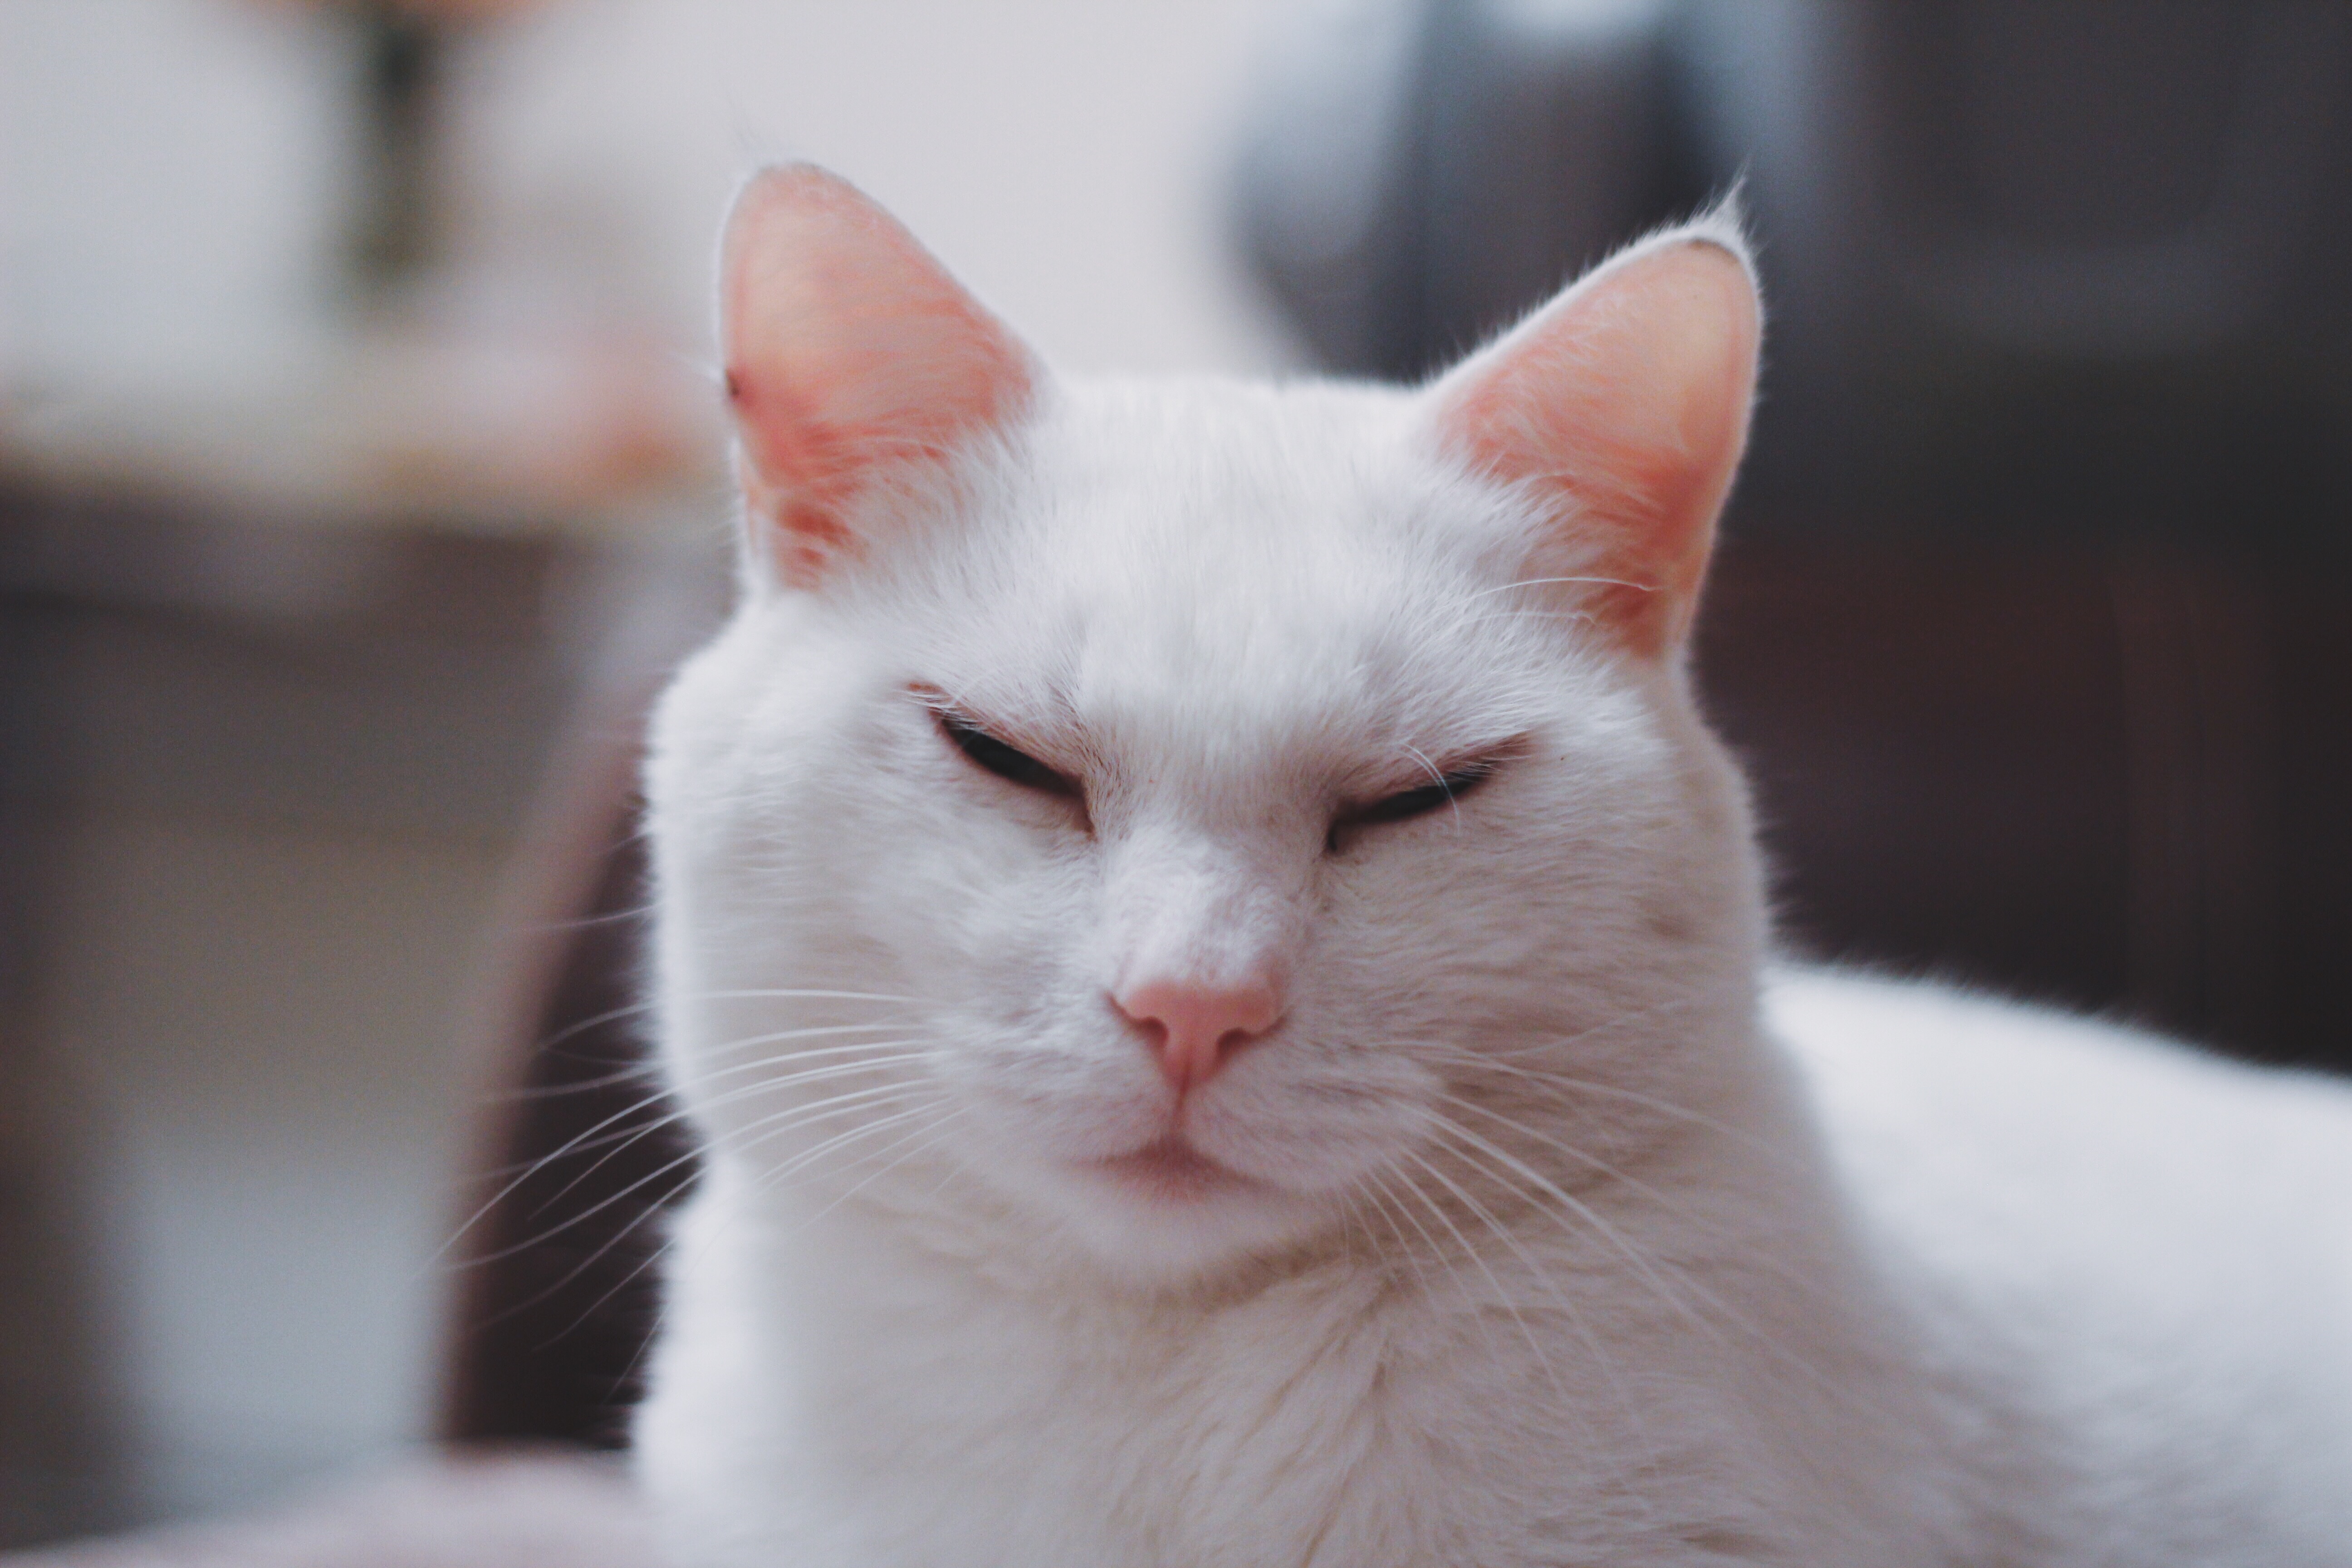
white, cat, mammal, close up, nose, whiskers, skin, vertebrate, burmilla, small to medium sized cats, cat like mammal, domestic short haired cat, khao manee